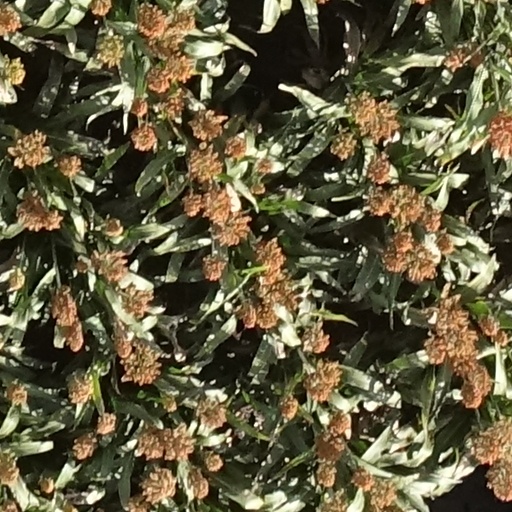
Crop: sorghum